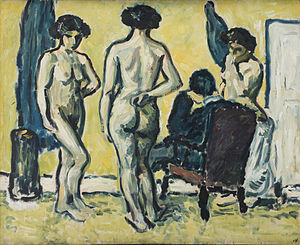
Figurmaleri
Paris' dom fra 1909, maleri af Harald Giersing.
Figurmaleri er den form for billedkunst, hvor kunstneren benytter en levende model som genstand for en to-dimensionel kunstværk, som skabes ved hjælp af maling og lærred. Den levende model kan enten være nøgen, delvist eller fuldt påklædt, og maleriet er en repræsentation af hele modellens krop. Det er en analogi i de fleste henseender til figurtegning, der sædvanligvis udføres i farvekridt, blæk, blyant, akvarel eller mixed media på papir.